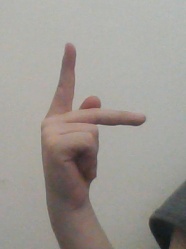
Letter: dha